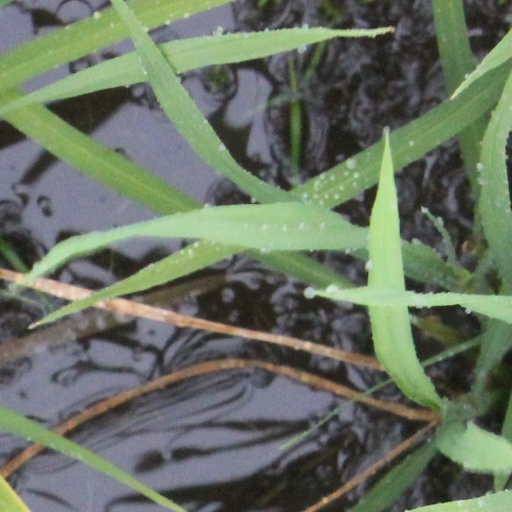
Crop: rice